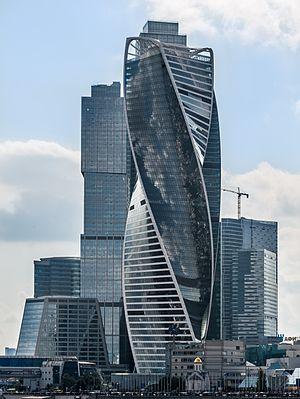
Depuis la construction des Sept Sœurs de Moscou entre 1952 et 1955, de nombreux immeubles d'au moins 100 mètres de hauteur ont été construits à Moscou en Russie.
Transneft est une entreprise russe qui transporte du pétrole. Elle fait partie de l'indice RTS.
RMJM est un réseaux de bureaux d'architecture et du design fondée à Édimbourg au Royaume-Uni en 1956 par Robert Matthew et Stirrat Johnson-Marshall.
L'Evolution Tower est un gratte-ciel de 246 mètres construit en 2015 dans le quartier d'affaires de Moskva-City à Moscou en Russie. Il présente la particularité d'avoir une forme torsadée évoquant la structure hélicoïdale de l'ADN. L'immeuble a remporté la deuxième prix du Emporis Skyscraper Award récompensant le meilleur gratte-ciel de l'année.